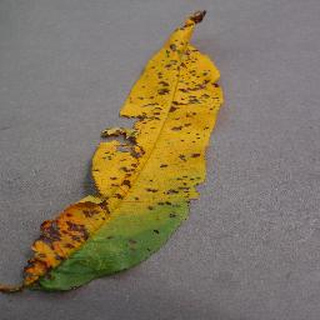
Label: peach_bacterial_spot